Pie in the Sky (1996 film)

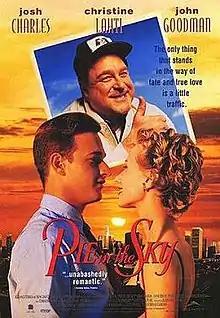
Theatrical release poster

Pie in the Sky is a 1995 American romantic comedy film about a young man obsessed with traffic gridlock who falls in love with an avant-garde dancer. The film was written and directed by Bryan Gordon, and stars Josh Charles, Anne Heche and John Goodman.